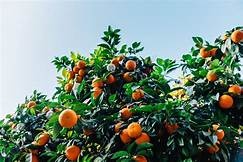
Label: mandarine